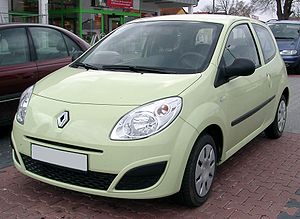
Renault Twingo / Twingo II (2007−2014)
Renault Twingo (2007−2012)
Renault Twingo er en firepersoners mikrobil fra den franske bilfabrikant Renault, som kom på markedet i foråret 1993.